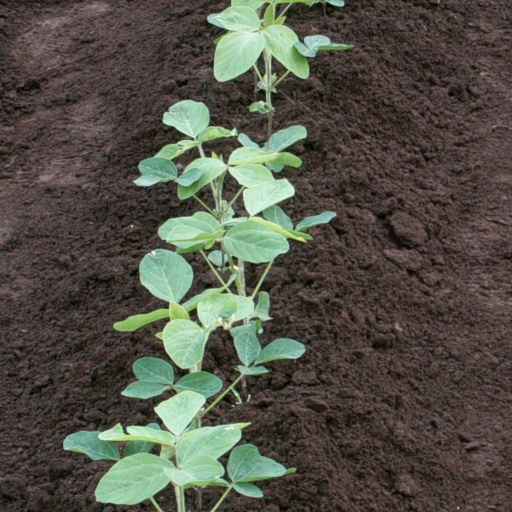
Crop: soybean